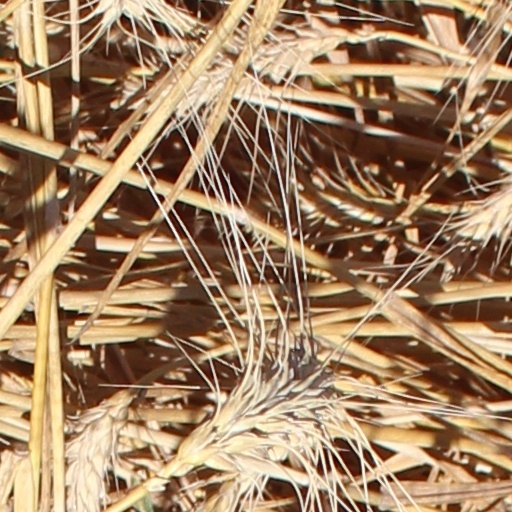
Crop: wheat